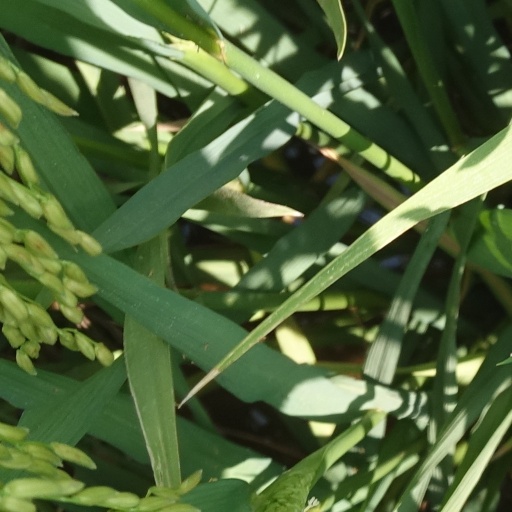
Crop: rice